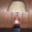
Label: lamp